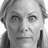
Emotion: surprise